Hermiston, Oregon

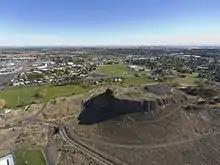
The Hermiston Butte features several easy hiking trails accessible from Butte Park, the Hermiston Family Aquatic Center, and Good Shepherd Medical Center

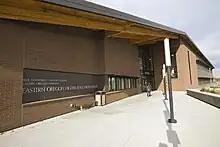
Eastern Oregon Higher Education Center- Hermiston

According to the United States Census Bureau, the city has a total area of , all land.